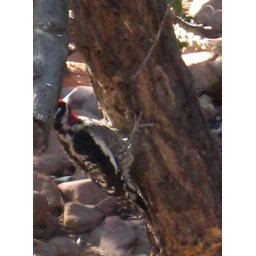
Here working on our apple tree in Strawberry- usually found pecking on the neighbors house.